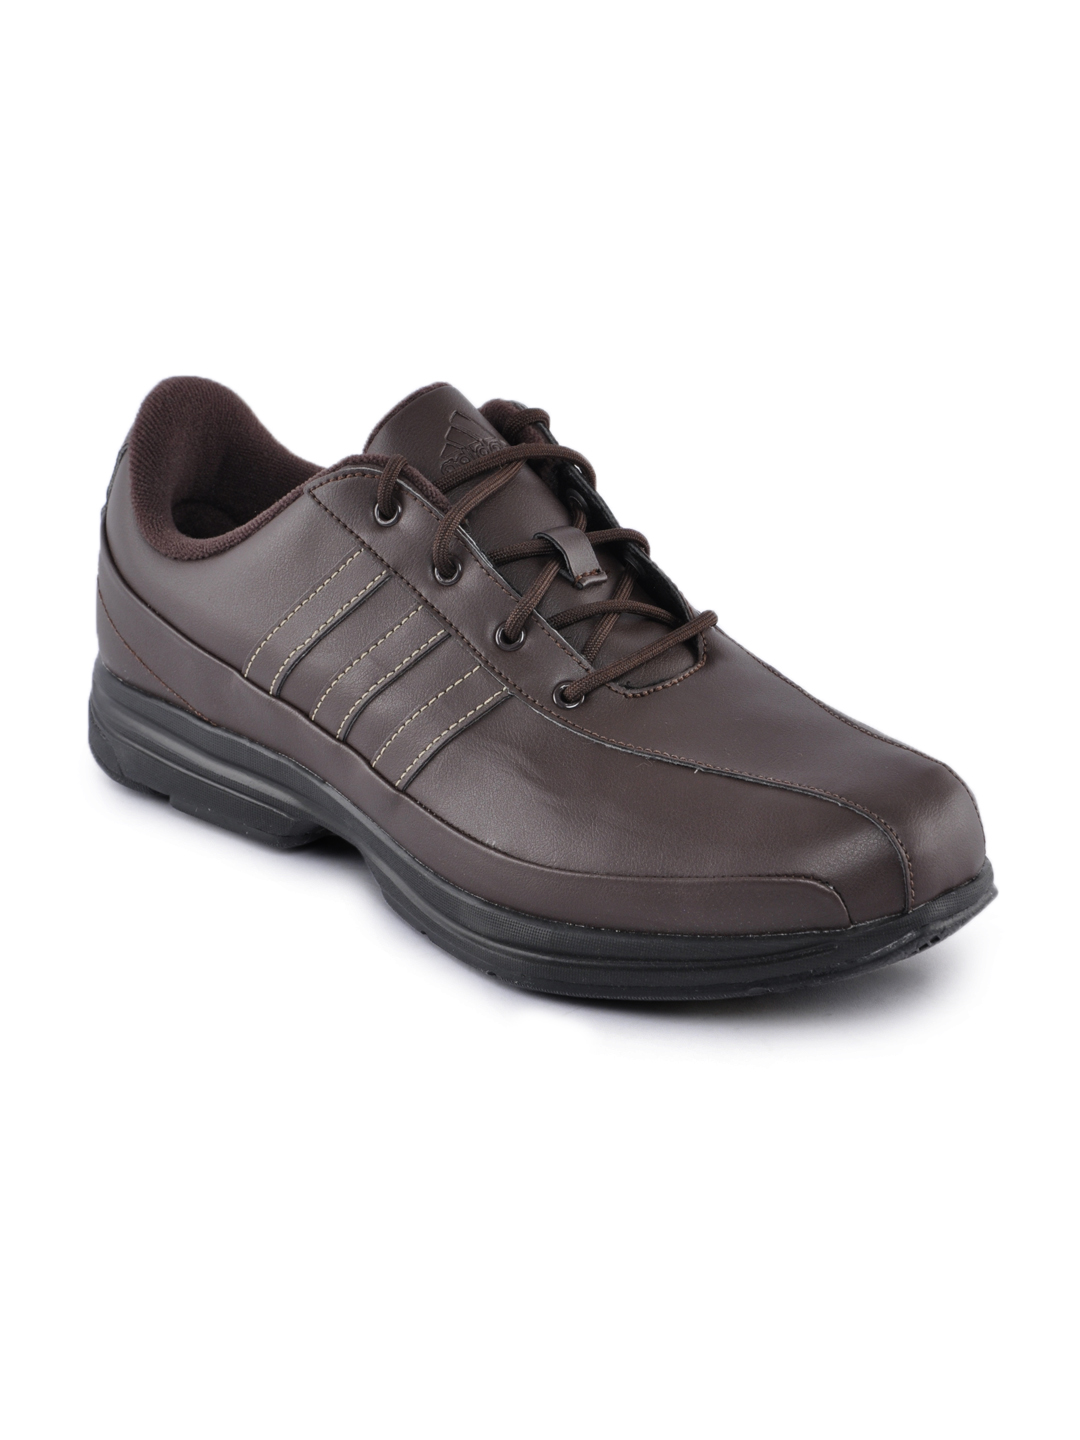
ADIDAS Men Brown Shoes
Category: Footwear / Shoes / Casual Shoes
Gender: Men
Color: Brown
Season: Fall 2011
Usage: Casual